Greek Revival architecture

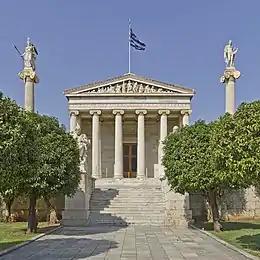
The main building of the Academy of Athens, one of Theophil Hansen's trilogy of Greek Revival structures in central Athens

Following the Greek War of Independence, Romantic Nationalist ideology encouraged the use of historically Greek architectural styles in place of Ottoman or pan-European ones. Classical architecture was used for secular public buildings, while Byzantine architecture was preferred for churches.